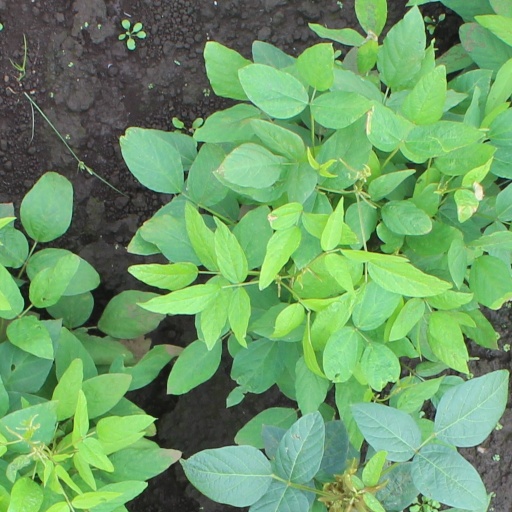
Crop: soybean